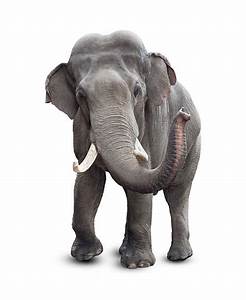
Label: elephant